Lynn Garrison

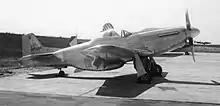
Garrison P-51D Mustang CF-LOQ at Calgary, July 1962

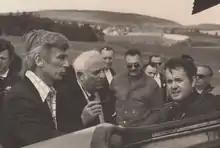
Garrison at a committee for Federation Aeronautique Internationale conference, Dublin, Ireland, 1973

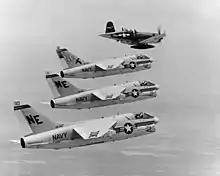
Lynn Garrison in his Vought F4U-7 Corsair leading LTV A-7A-4a-CV Corsair IIs of U.S. Navy Attack Squadron VA-147, on 7 July 1967

At the age of 17, Garrison joined the RCAF and trained at the RCAF Officer Selection Unit (Ontario) and Course 5411, 4 Flying Training School (RCAF Station Penhold, Alberta). During October 1954, the Beechcraft T-34 Mentor was introduced to RCAF service in a quest to find a replacement for the Harvard. Courses 5409 and 5411, at Penhold, were chosen as the test classes for the type. It was decided that the T-34 was too easy to fly and was dropped from the RCAF in February 1955. A total of 48 students participated in this experiment, including Garrison. After completing the course at Harvard he advanced to 2 Advanced Flying School (Portage la Prairie, Manitoba) for jet aircraft training in the Canadair CT-133 Silver Star.